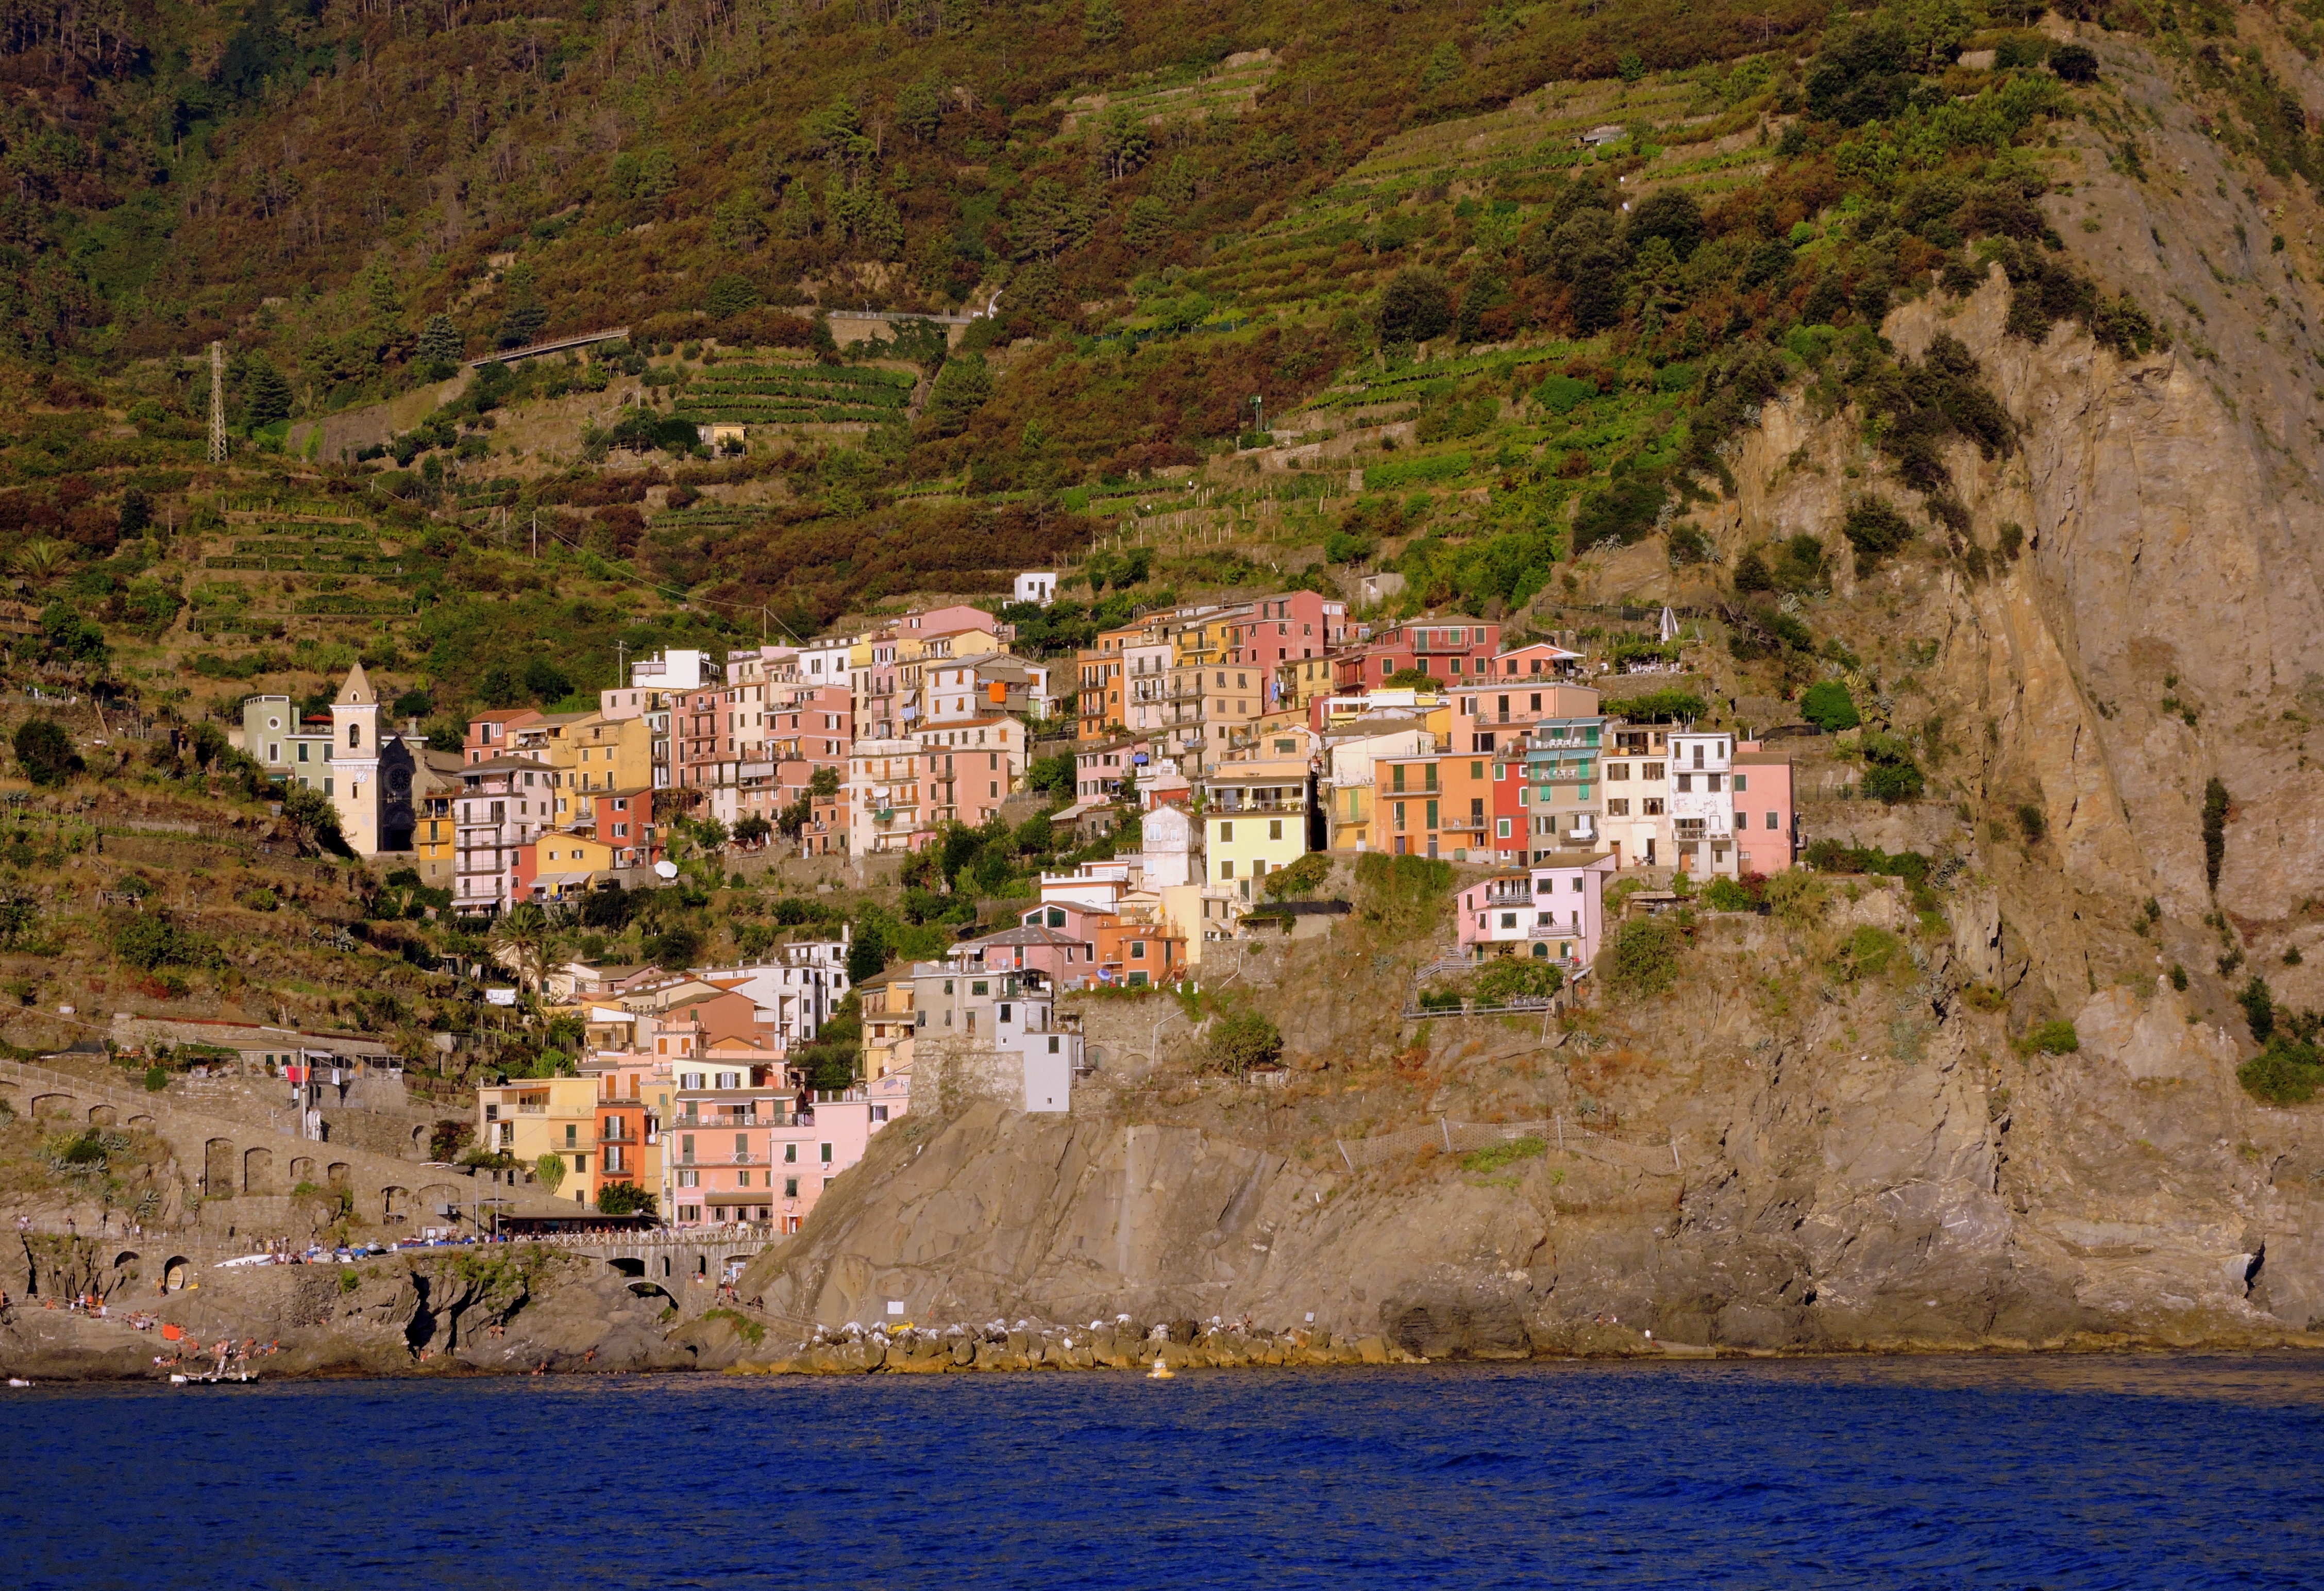
sea, coast, water, rock, mountain, town, village, cliff, bay, italy, fjord, colorful, terrain, colors, manarola, houses, monastery, liguria, cinque terre, aerial photography